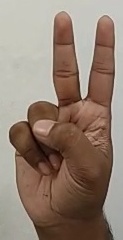
ASL sign: V